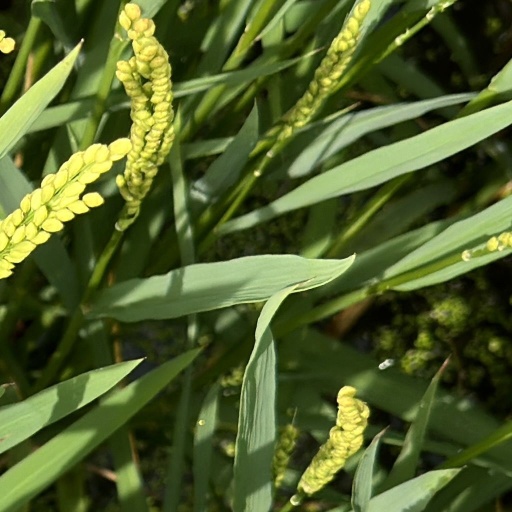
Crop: rice